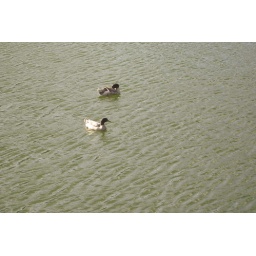
ducks in water